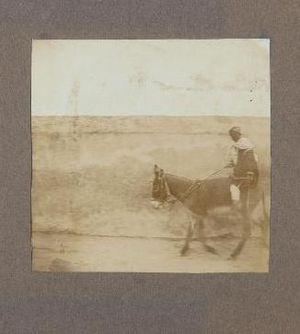
L'Ânier est une aquarelle du peintre expressionniste allemand August Macke, réalisée en avril 1914 pendant le voyage en Tunisie effectué avec ses collègues Paul Klee et Louis Moilliet.